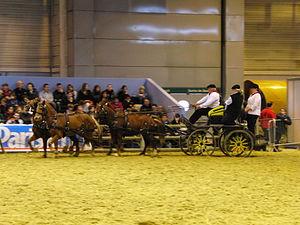
Attelage de poneys landais - Salon de l'Agriculture 2010
L'élevage du cheval en France est une pratique attestée depuis l'époque celte. Lié au prestige politique, à l'efficacité militaire et à la nécessité d'obtenir des animaux de travail au quotidien, il passe des mains de riches seigneurs et d'abbayes au Moyen Âge à celles des rois français, par le biais des haras nationaux créés sous Louis XIV par Colbert pour contrôler l'élevage privé. Son histoire dépend étroitement des activités humaines et des besoins de chaque époque qui voit émerger ou disparaître des types de chevaux spécifiques en fonction des usages et des besoins. La cavalerie militaire et le transport des personnes ou des matériaux, en particulier, sont les deux motivations principales à cet élevage. Si la réputation des chevaux de travail français, et surtout celle du Percheron, a franchi les frontières, celle des chevaux de selle militaires laisse à désirer. L'organisation de l'élevage et la création des registres de races, ou stud-books, ne date que de la fin du XIXᵉ siècle.
Le Landais, poney landais, poney des barthes ou Barthais, est une race de poneys originaire du département des Landes. Souvent qualifié de Pur-sang arabe miniature, le landais est un poney très ancien, à l'histoire riche. Il existe à l'origine deux populations de poneys sauvages dans les Landes, mais seule celle des barthes de l'Adour perdure jusqu'à nos jours, le poney du littoral ayant disparu au milieu du XXᵉ siècle. Le Landais est réorienté vers l'équitation sur poney à destination des enfants dans les années 1970, ce qui assure désormais sa sauvegarde.